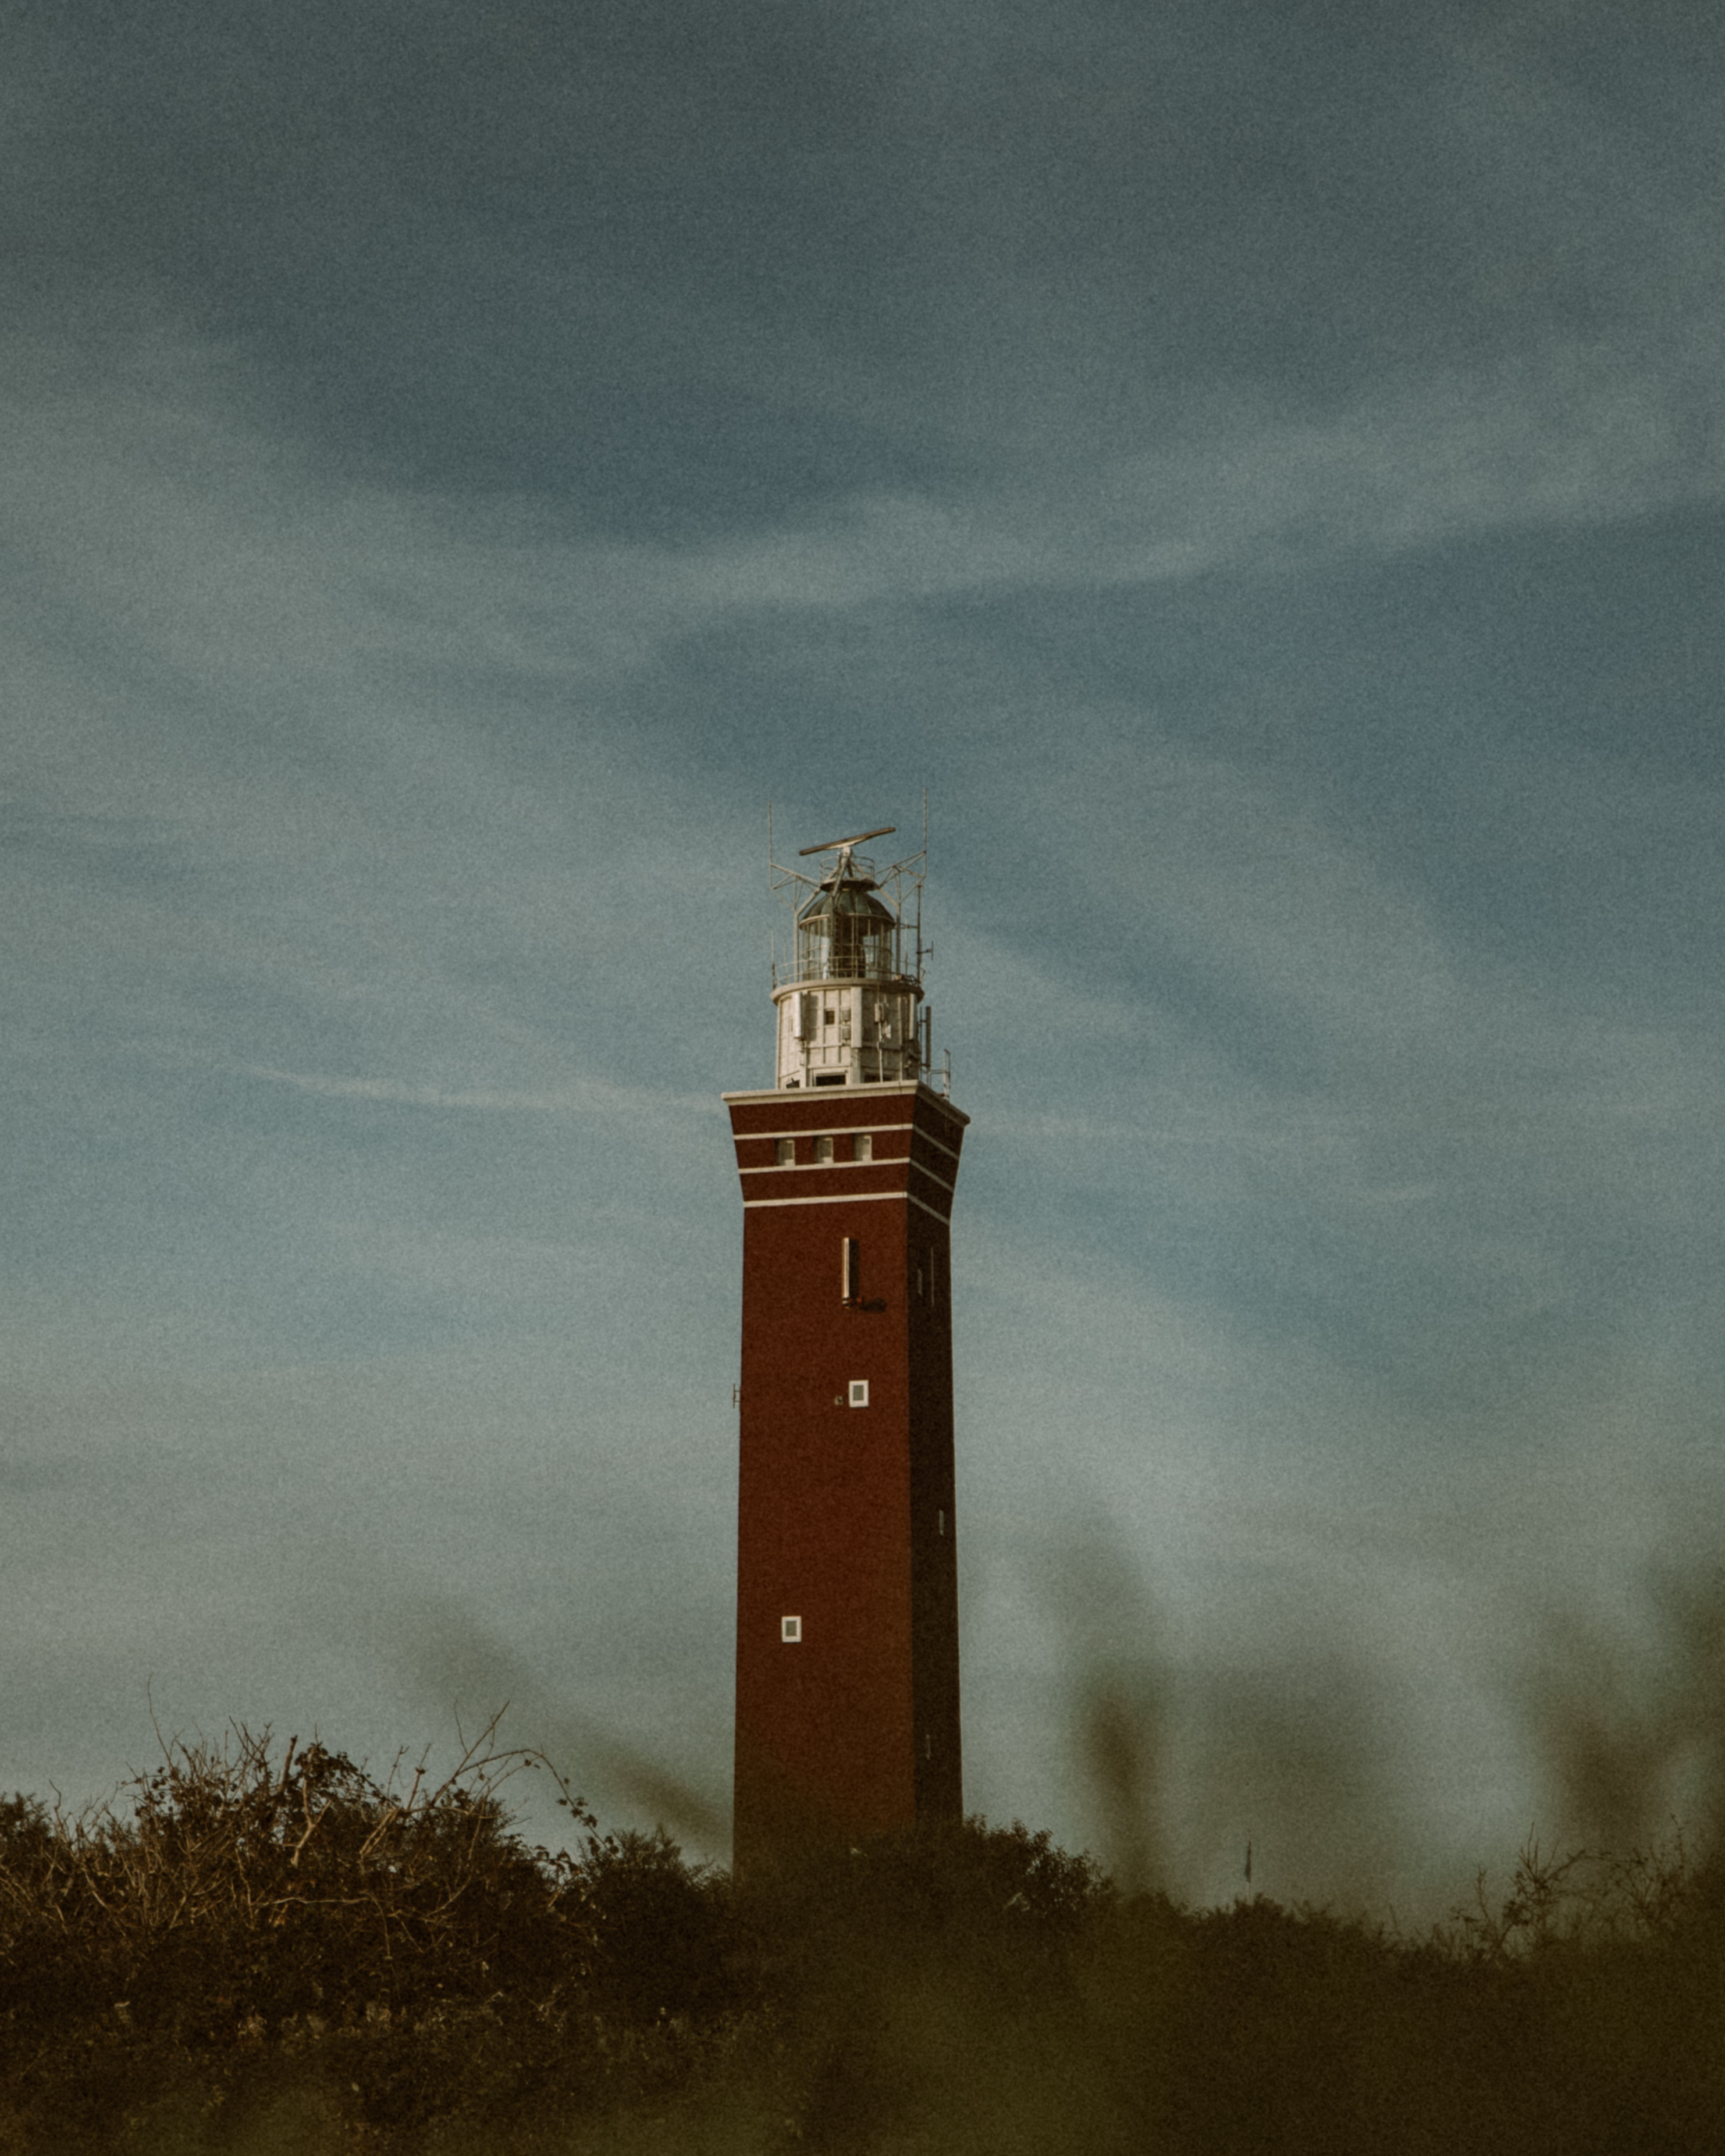
sky, lighthouse, tower, beacon, landmark, cloud, atmosphere, sea, tree, calm, architecture, house, observation tower, city